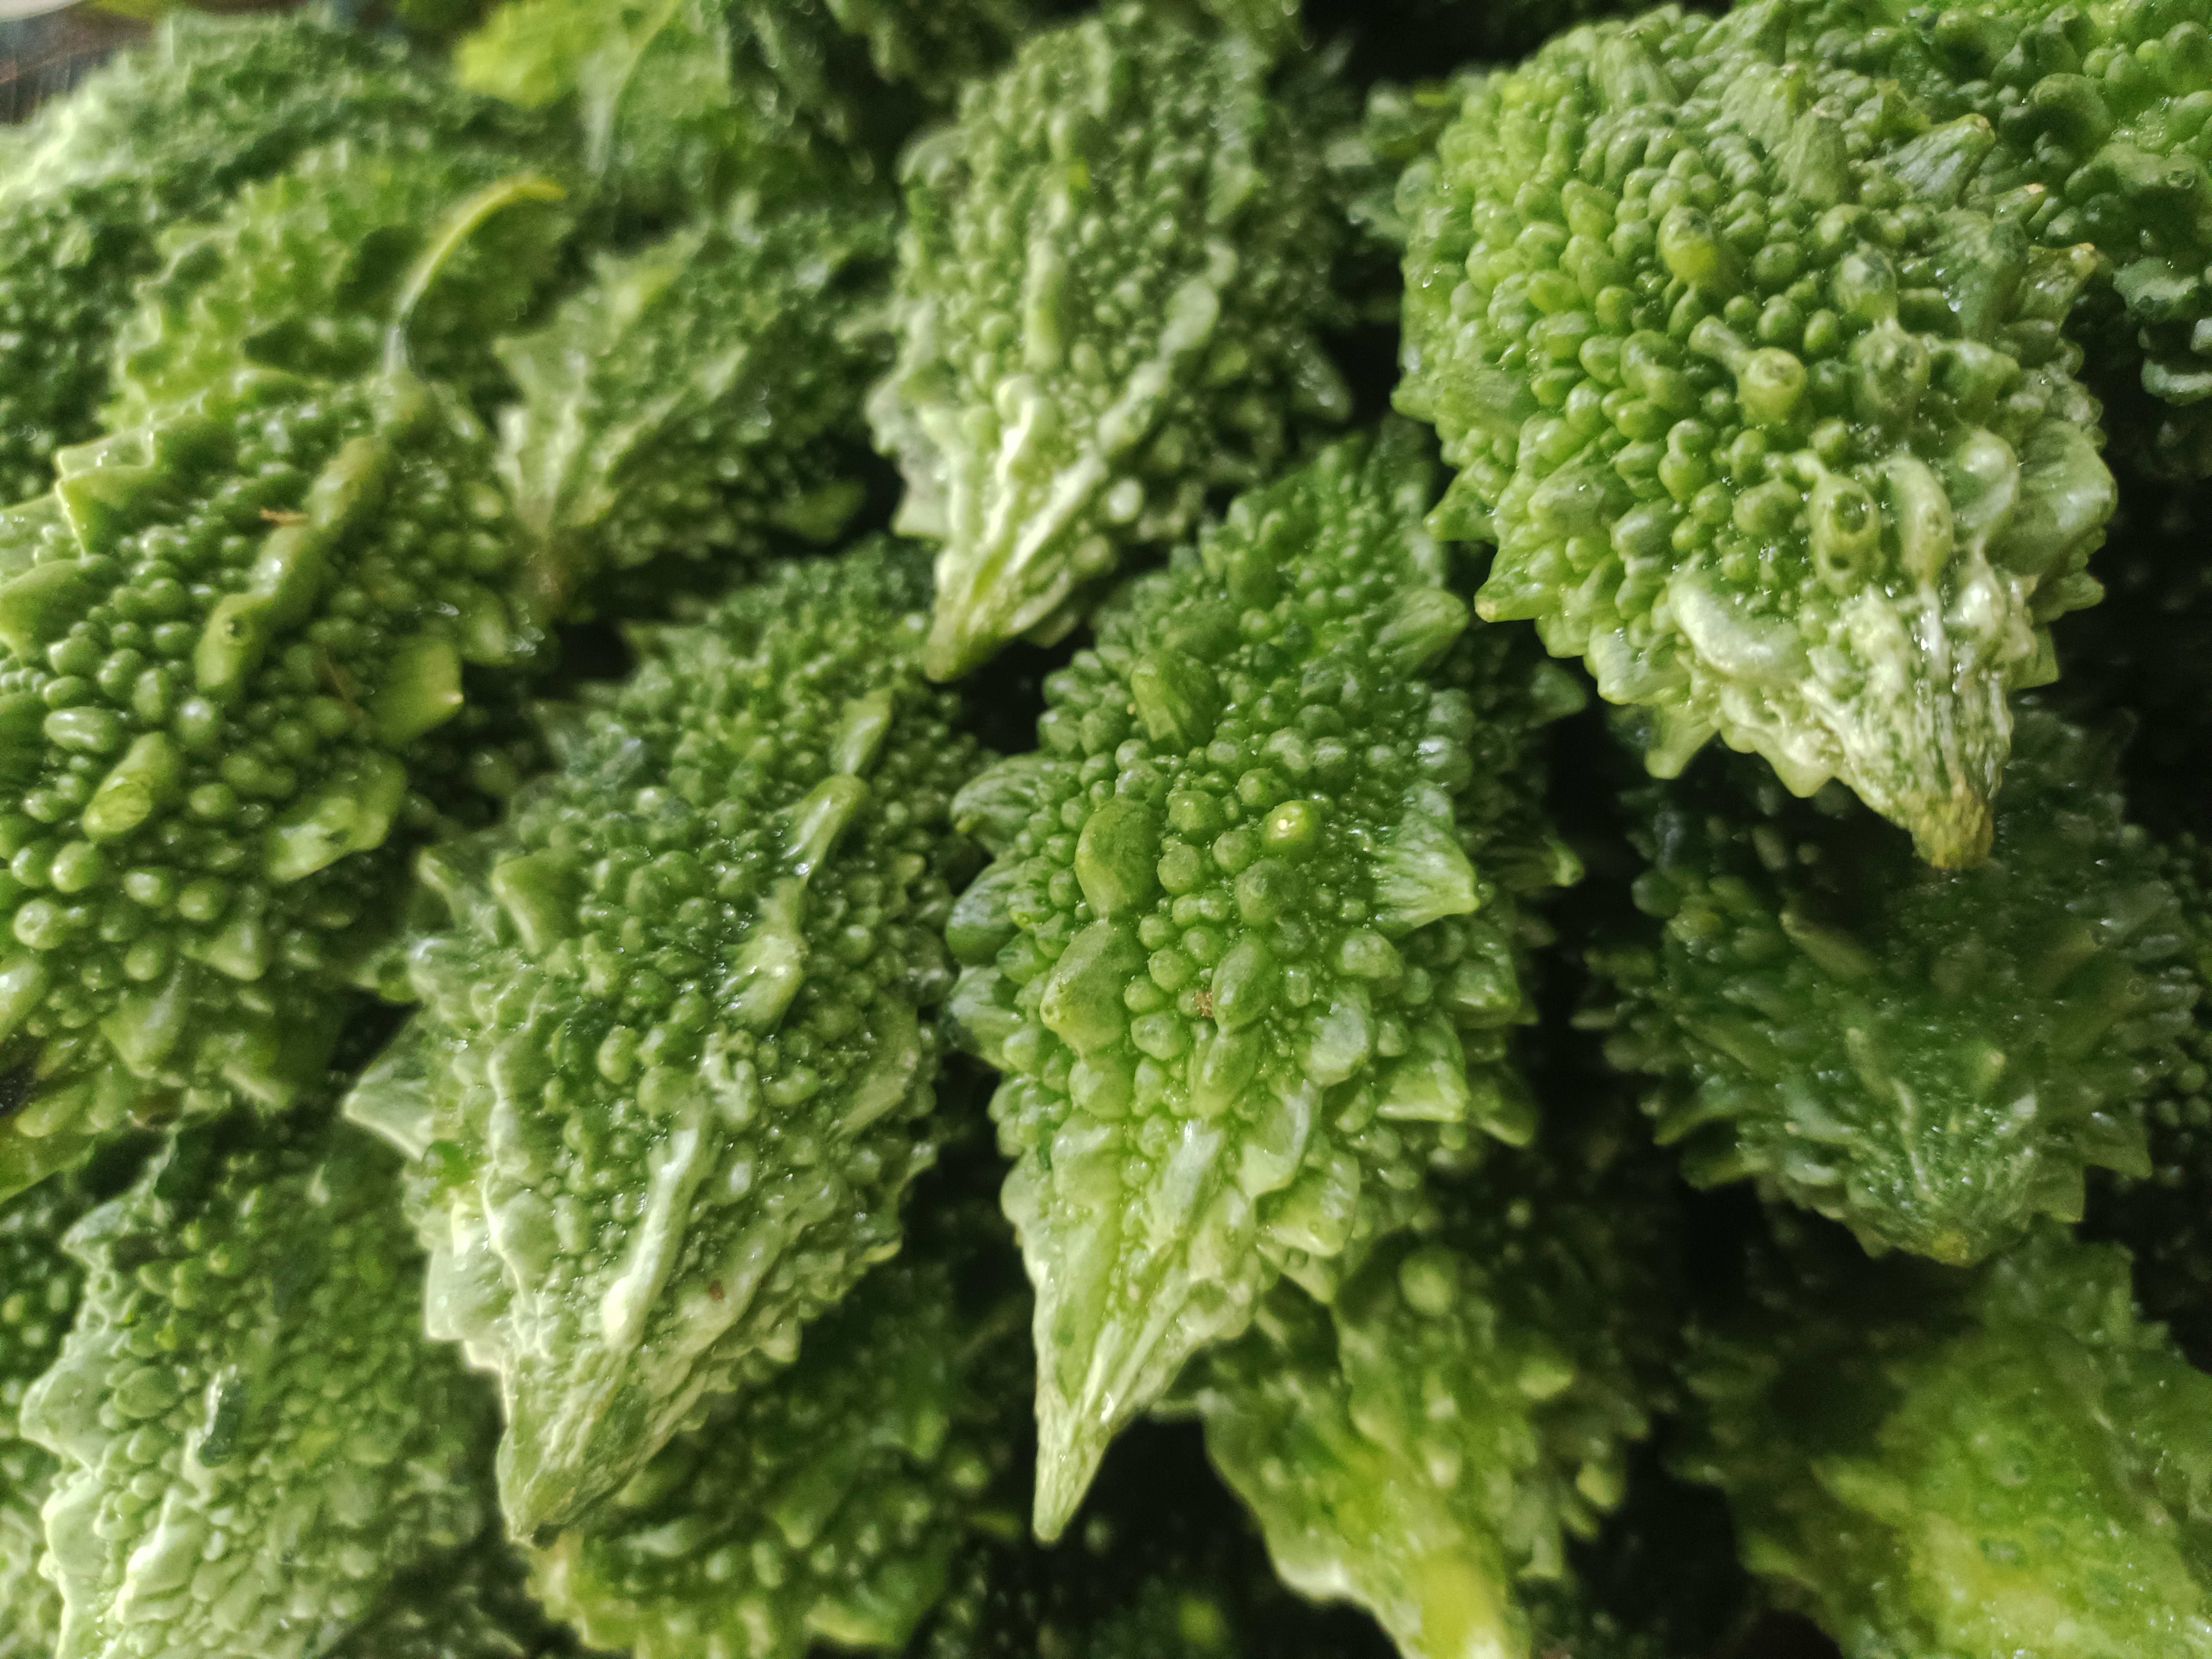
Label: Momordica charantia